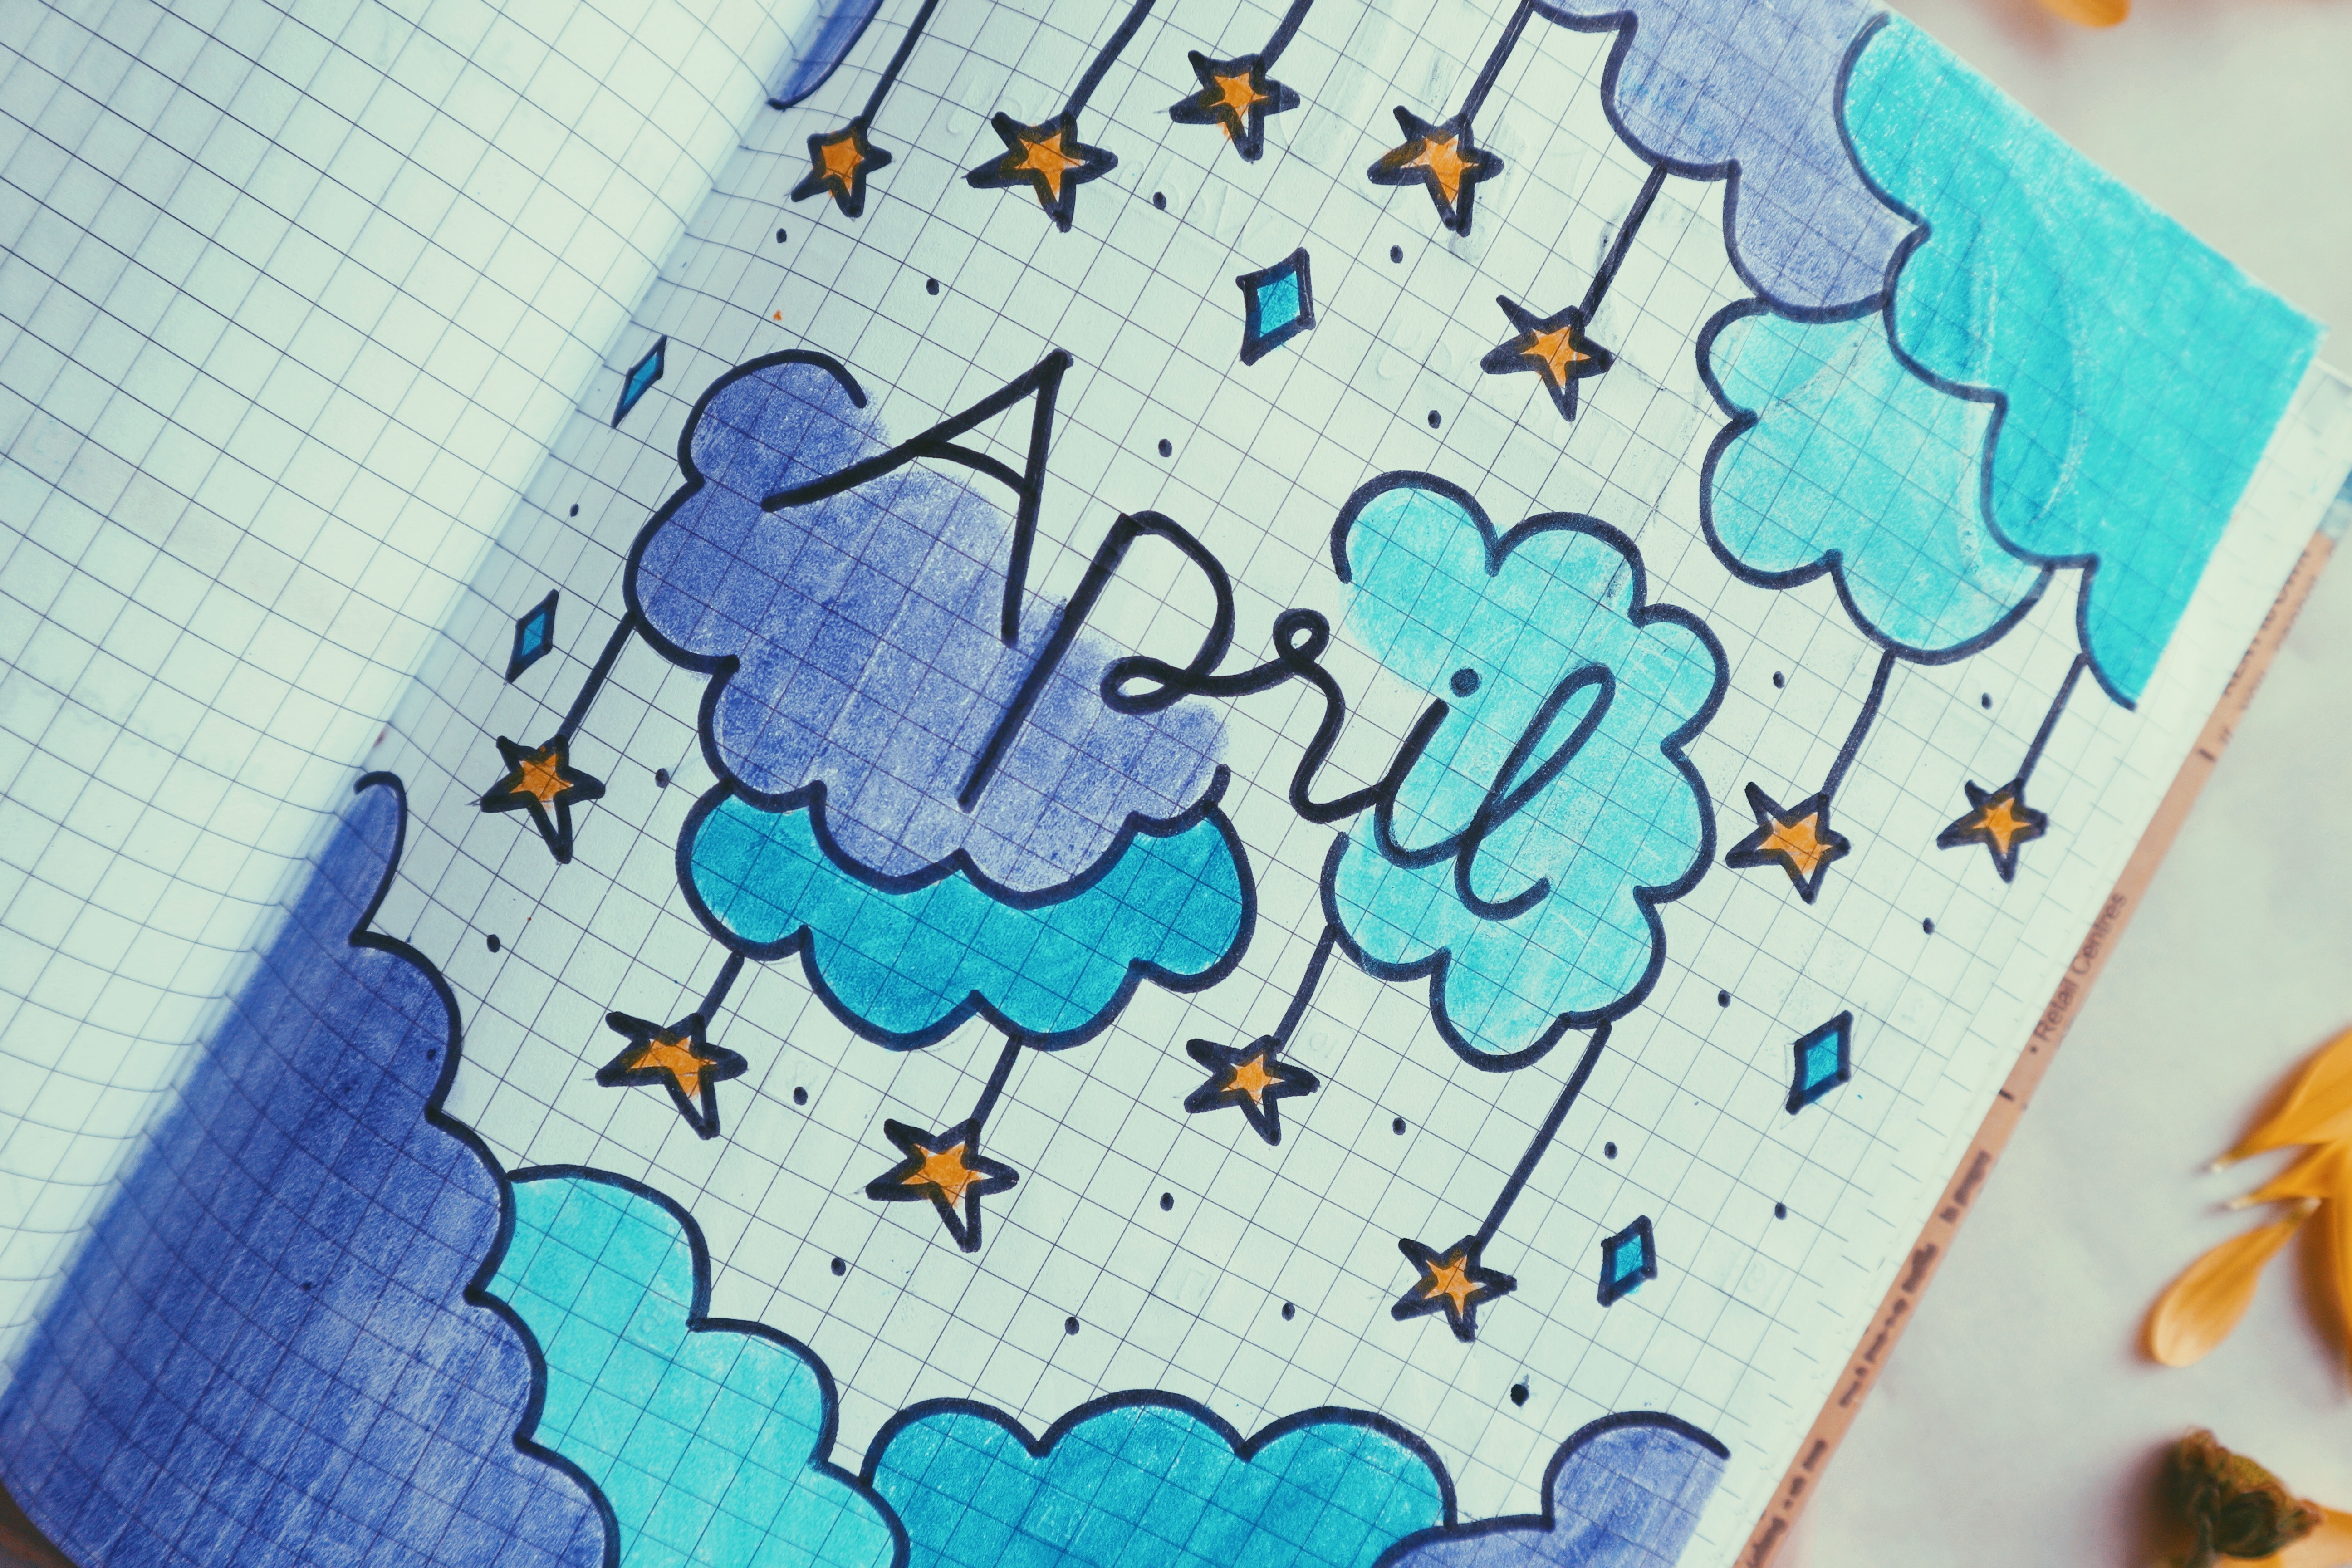
blue, illustration, textile, pattern, art